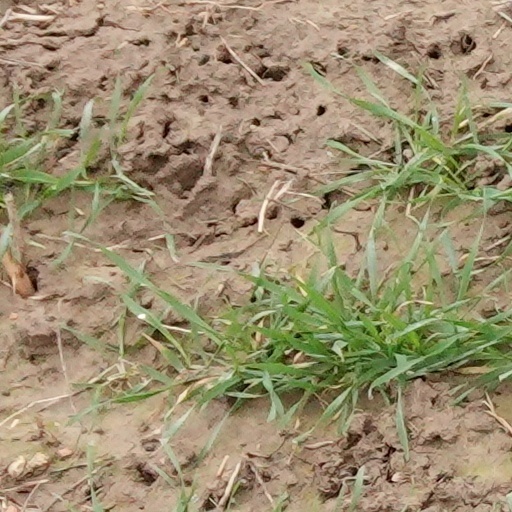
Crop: wheat